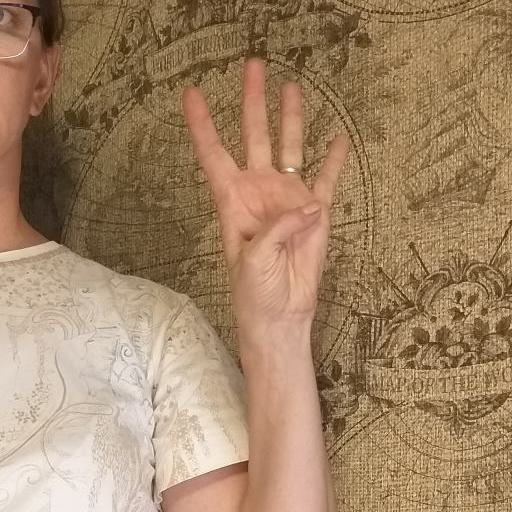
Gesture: four